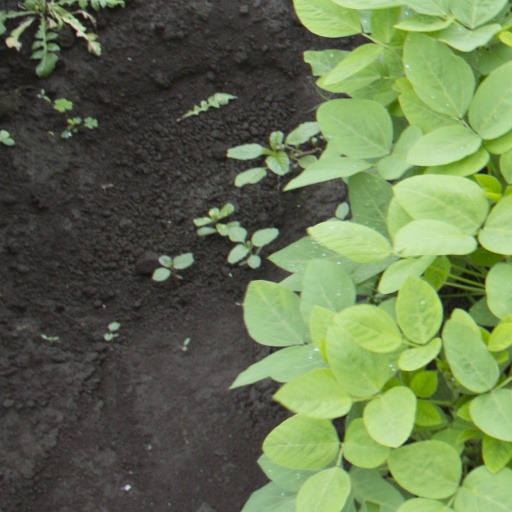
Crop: soybean